2012 Hassanal Bolkiah Trophy

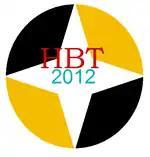
Hassanal Bolkiah Trophy 2012 logo

The 2012 Hassanal Bolkiah Trophy was the fourth edition of the invitational tournament hosted by Brunei. The tournament took place in Brunei between 25 February and 5 March 2012. The competition is for players under the age of 22 and is being held only for the fourth time after 2002, 2005 and 2007. The tournament was not held in 2009 following the suspension imposed on the Brunei Amateur Football Association (BAFA) by FIFA. The organisers of the Hassanal Bolkiah Trophy 2012 have offered US$15,500 as reward for the champions. Originally, all ASEAN teams were supposed to participate at Hassanal Bolkiah Trophy 2012 (HBT 2012). However, Thailand eventually withdrew before any match were played.